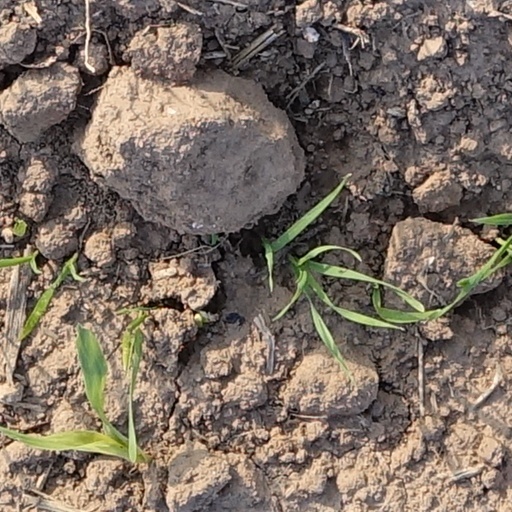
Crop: wheat